Ludwig Strümpell

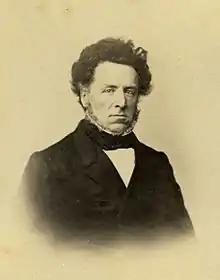
Ludwig Strümpell (ca. 1860)

Ludwig Strümpell, after his ennoblement in 1870 von Strümpell (28 June 1812 – 18 May 1899), was a German philosopher and pedagogue.